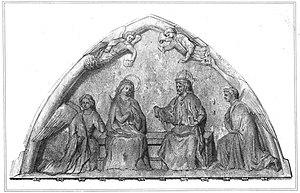
Tympan du XIIIe siècle de la commanderie de l'Hôpitau à Gérosdot (maintenant Géraudot).
La commanderie de l'Hôpiteau ou commanderie d'Orient est une commanderie hospitalière de l'ordre de Saint-Jean de Jérusalem, implantée dans l'ancienne paroisse d'Aillefol, dans le bourg de Géraudot dans le département de l'Aube, en région Champagne-Ardenne.